Eagle Farm Airport

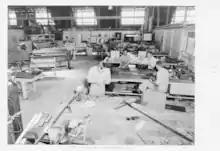
A civil aviation workshop at Eagle Farm Airport in 1952

The unit gathered crashed and captured Japanese planes, superior to anything in the Allied air forces, and rebuilt them to fly over Brisbane so engineers could develop new aircraft to match them. The Eagle Farm unit eventually rebuilt at least 30 aircraft. Japanese flight instruments were replaced by US instruments, engine instruments were retained and US radio equipment and oxygen system replaced the Japanese types.